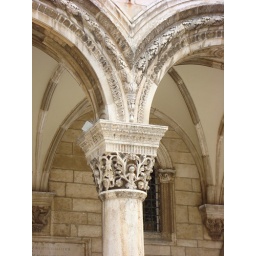
Beautiful column of building in Old Towne